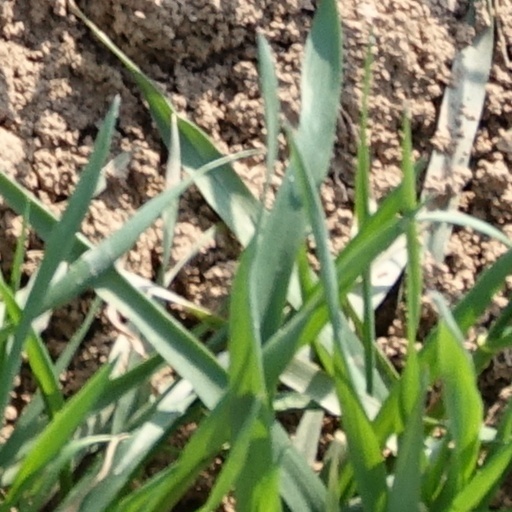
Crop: wheat